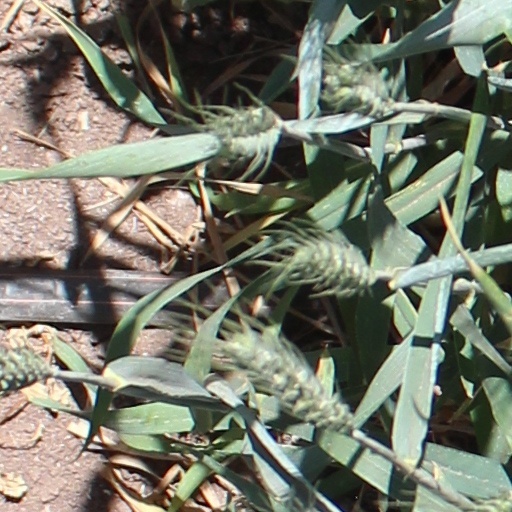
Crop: wheat